Carl Abegg-Arter

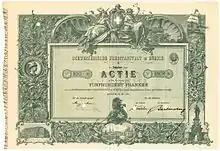
Share certificate of SKA, signed by Abegg-Arter

Since 1868, Abegg was a member of the Schweizerische Kreditanstalt (Credit Suisse), and served as president/chairman between 1883 and 1911. He was the vice-president and co-founder of Zurich Insurance Group, a board member of Gotthard railway in 1890, a board member of the "Silk Weavery Höngg" in 1890. Between 1895 and 1911, Abegg was also the president of "Elektrobank/Elektrowatt" and in 1910 briefly a member of Chemins de fer Orientaux (railways) Abegg was also a long-term member of the Zurich Court of Commerce.